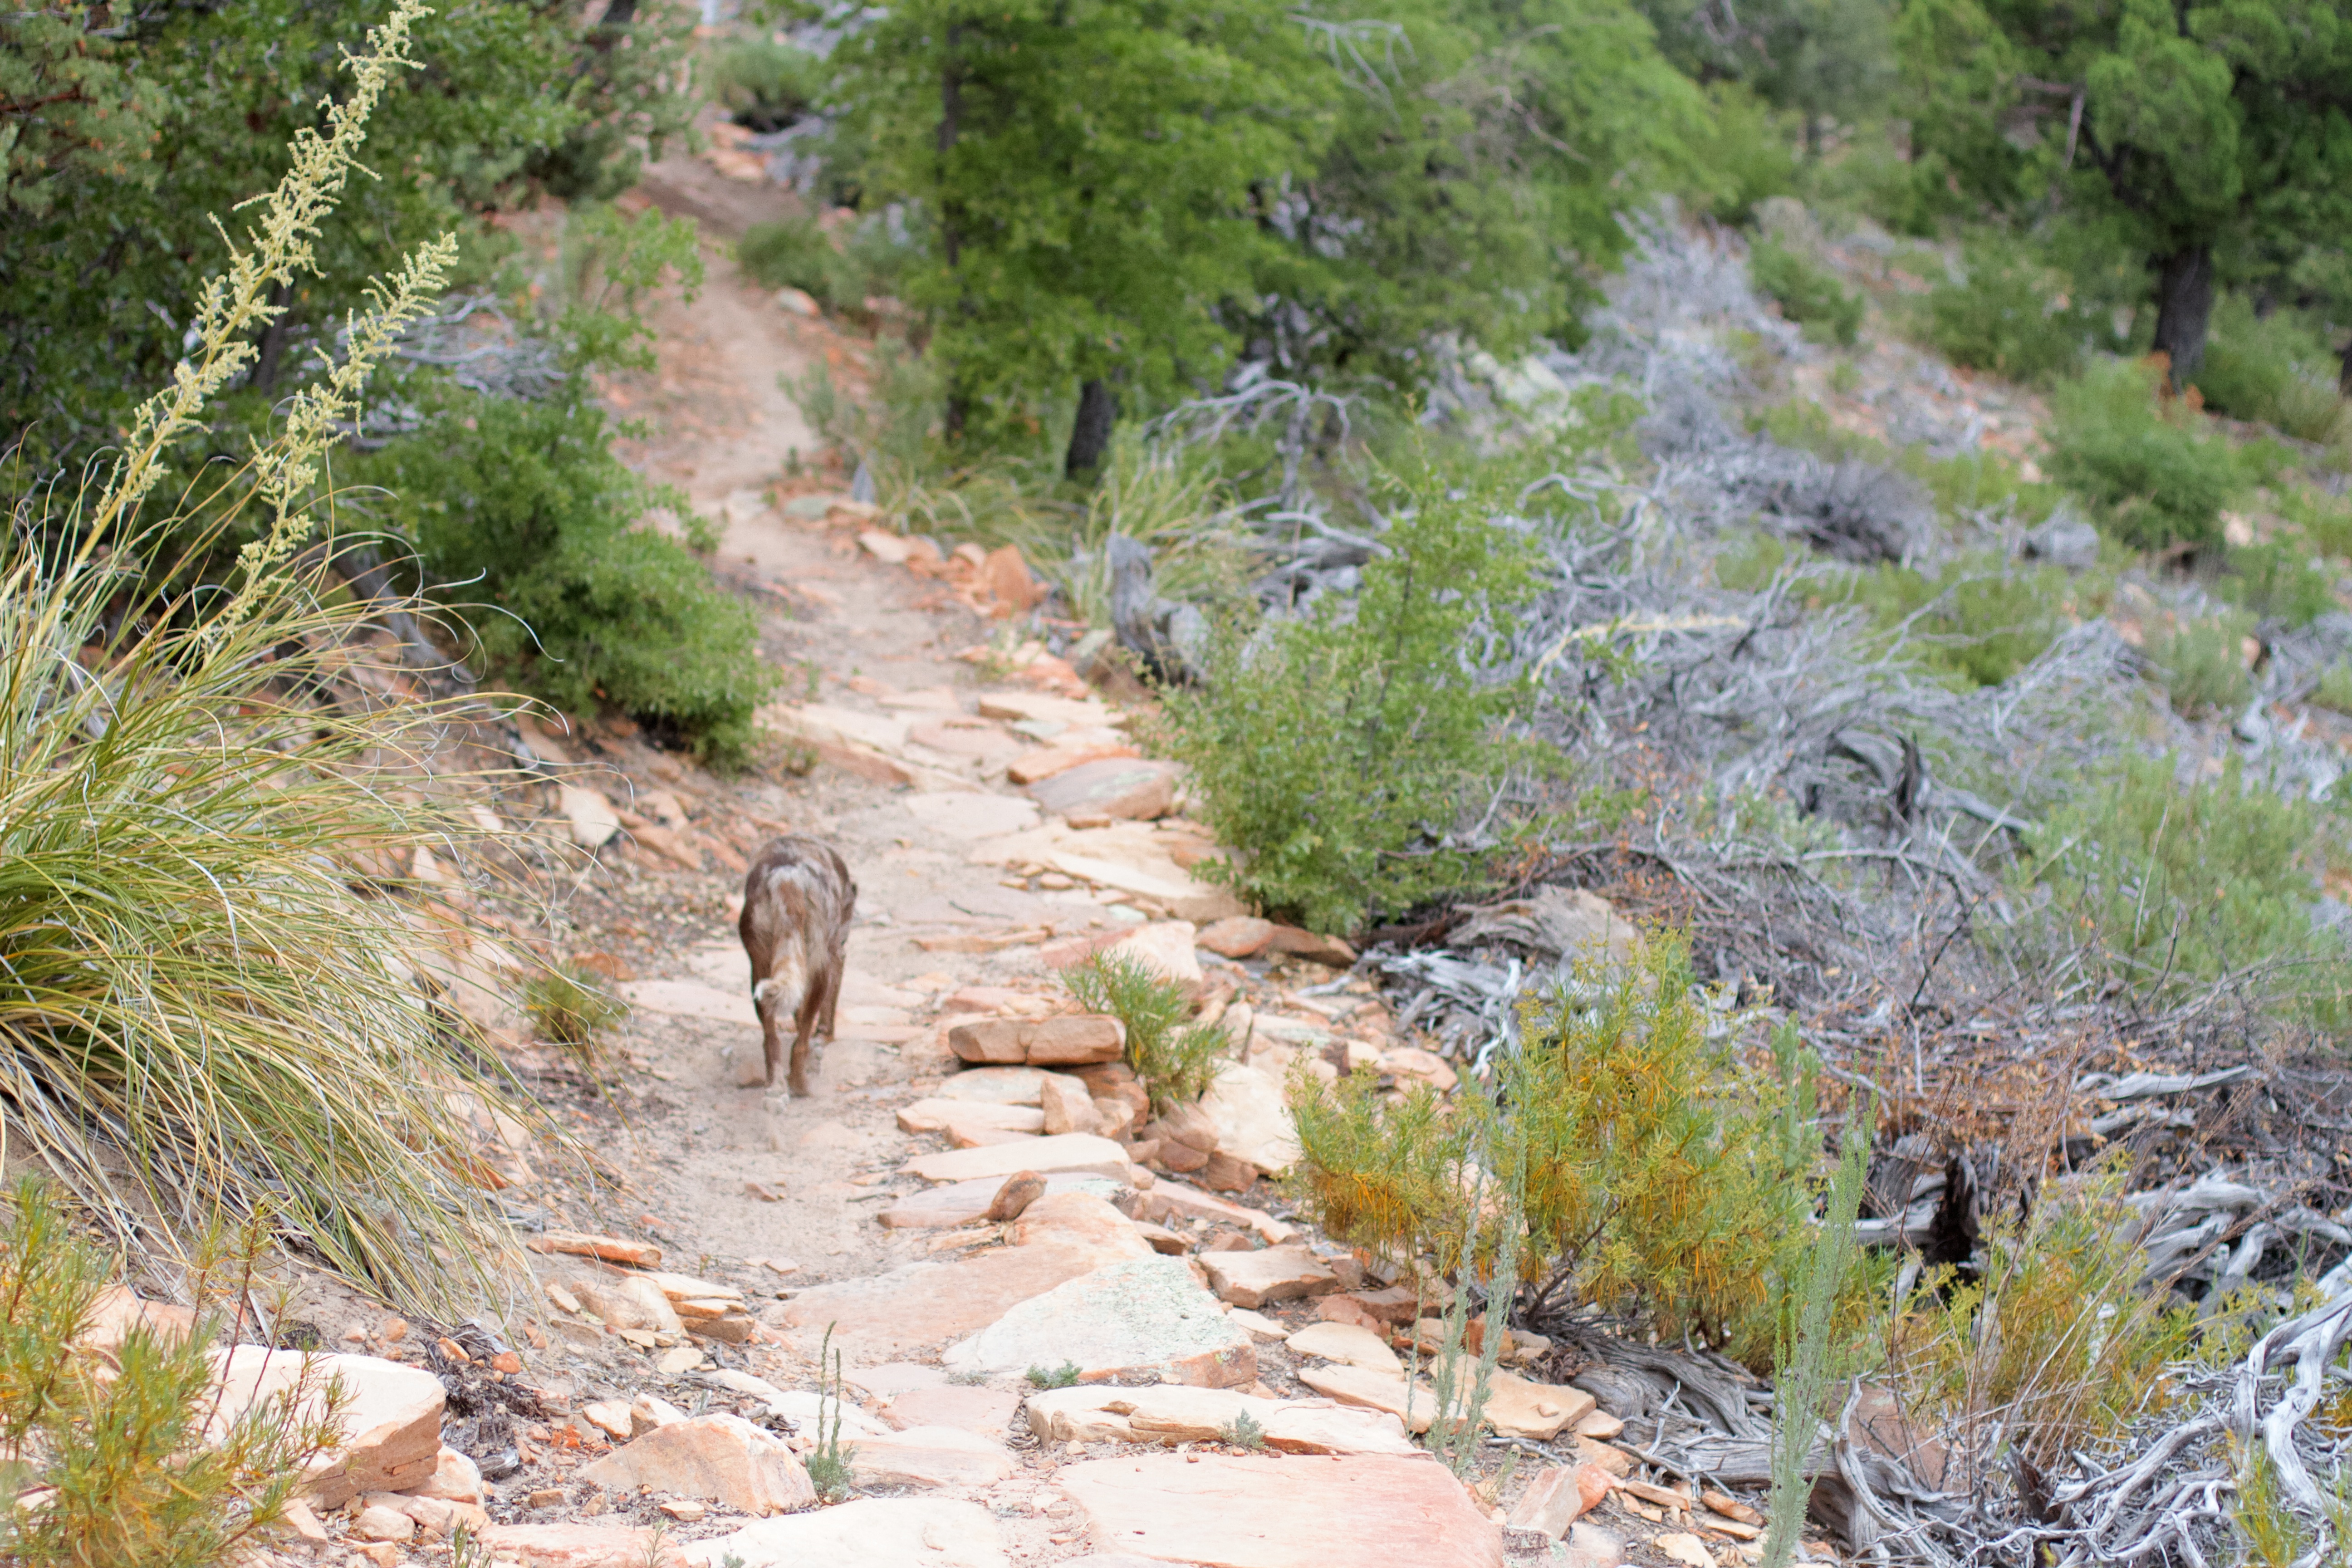
wilderness, walking, trail, adventure, valley, wildlife, stream, canyon, pstrails, ecosystem, wadi, geological phenomenon